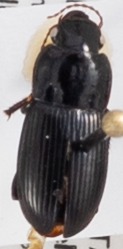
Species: Harpalus somnulentus
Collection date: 2019-07-30
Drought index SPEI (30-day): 1.386
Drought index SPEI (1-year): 1.28
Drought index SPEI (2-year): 0.8